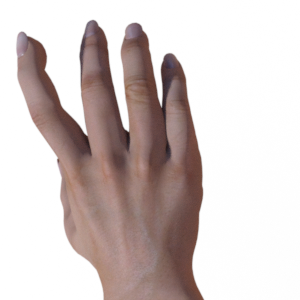
Label: paper